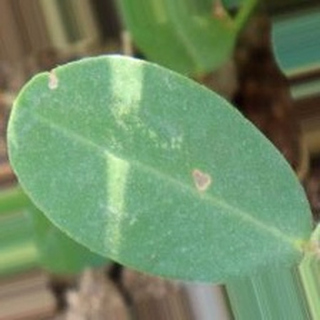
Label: healthy_groundnut